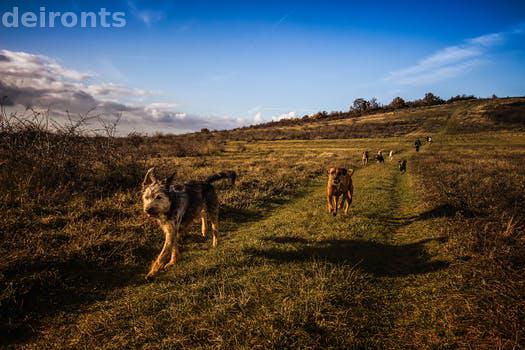
Label: Watermark